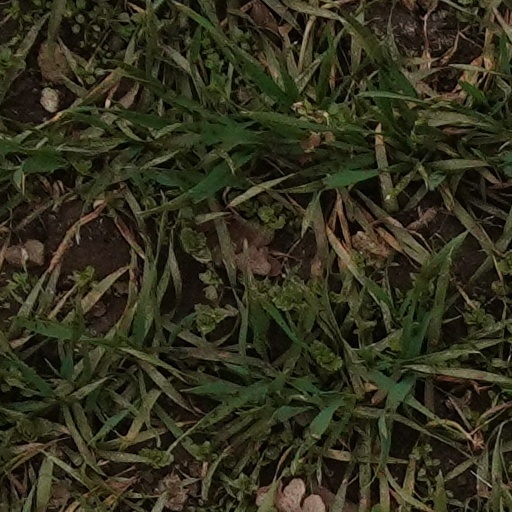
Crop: wheat